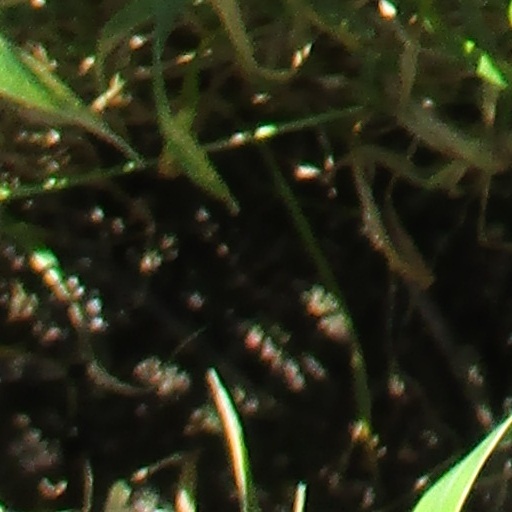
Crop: wheat